Konstantinos Triantafyllopoulos

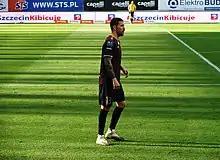
Triantafyllopoulos in 2021

On 30 September 2012, during a Superleague match vs. Asteras Tripolis, Triantafyllopoulos made his debut for Panathinaikos. In his first season, he became a mainstay in the centre of defence. At the end of the season, Triantafyllopoulos signed a contract extension for three years.